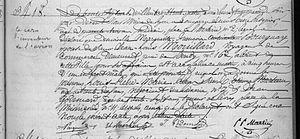
Acte de naissance de Louis-Pierre-Marie Mouillard
Louis-Pierre-Marie Mouillard, né le 30 septembre 1834 à Lyon et mort le 20 septembre 1897 au Caire est un pionnier français de l’aéronautique du XIXᵉ siècle, ingénieur et chercheur.